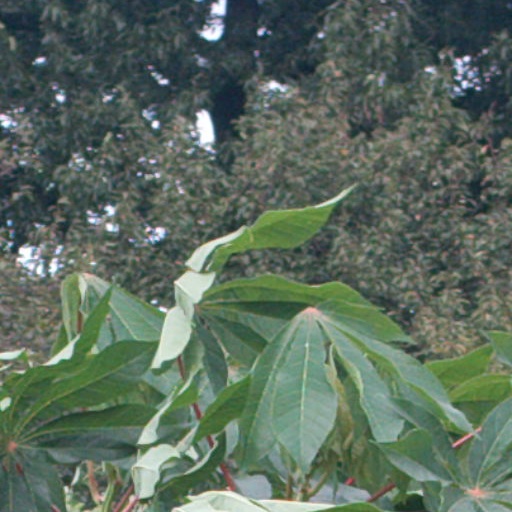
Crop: cassava